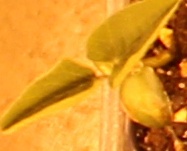
Label: Soybean